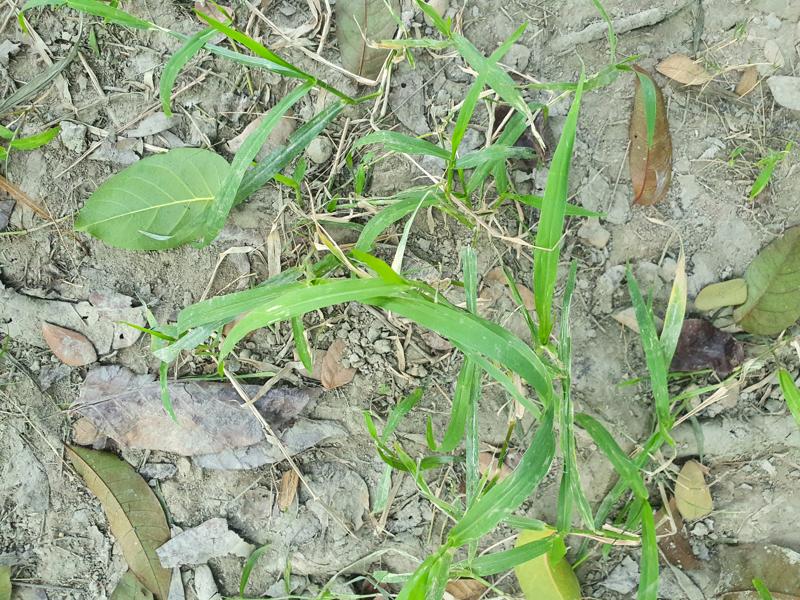
Weed species: Panicum repens